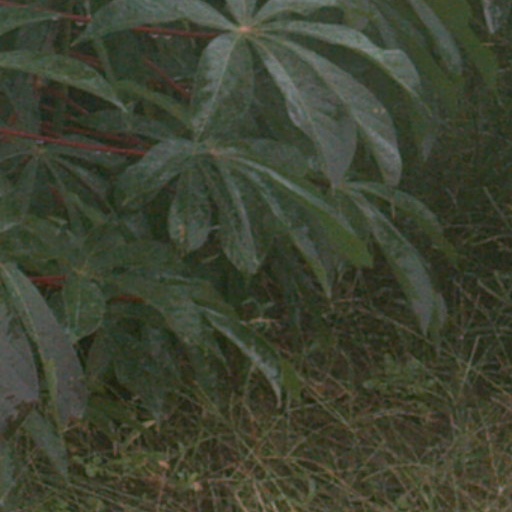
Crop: cassava